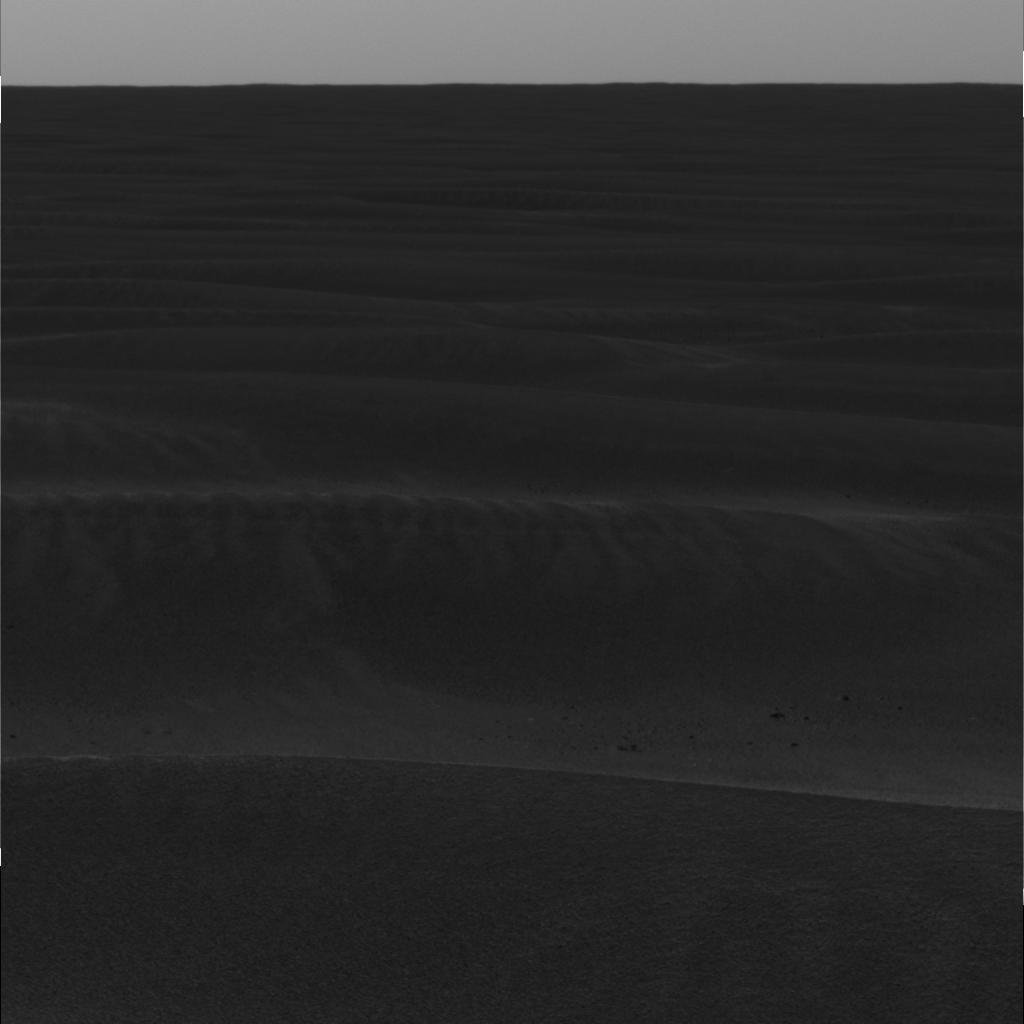
Surface features visible: Dunes/Ripples, Soil, Distant Vista, Sky